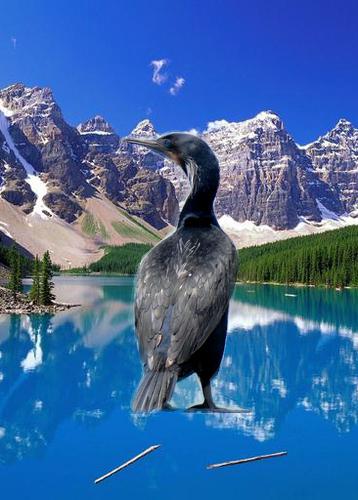
Bird species: Brandt_Cormorant
Bird type: waterbird
Background: water